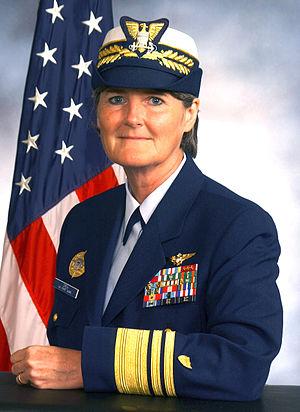
Le Commandant en second de l'United States Coast Guard, en anglais : Vice Commandant of the United States Coast Guard, est le second officier général le plus haut gradé de la composante garde côtière des forces armes des États-Unis.